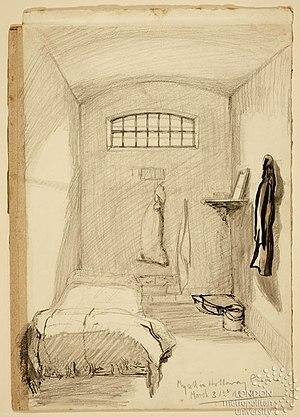
Katie Edith Gliddon est une aquarelliste et suffragette britannique. Elle est membre de la Women's Social and Political Union WSPU} pour laquelle elle fait campagne pour laquelle elle est emprisonnée à la prison de Holloway en 1912. Spécialisée dans la peinture de fleurs, dans ses dernières années, elle est professeure de peinture et de dessin.